The Mighty Orinoco

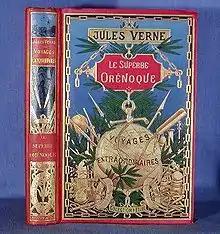
Cover of the first illustrated edition

The Mighty Orinoco is a novel by French writer Jules Verne (1828–1905), first published in 1898 as a part of the Voyages Extraordinaires. It tells the story of young Jeanne's journey up the Orinoco River in Venezuela with her protector, Sergeant Martial, in order to find her father, Colonel de Kermor, who disappeared some years before.